Marylin Pla

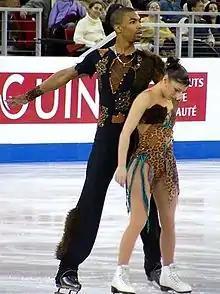
Marylin Pla and Yannick Bonheur at the 2004 European Figure Skating Championships

Marylin Pla (born 19 February 1984 in Athis-Mons, Essonne) is a French former pair skater. With Yannick Bonheur, she is a three-time (2005–2007) French national champion and placed 14th at the 2006 Winter Olympics.